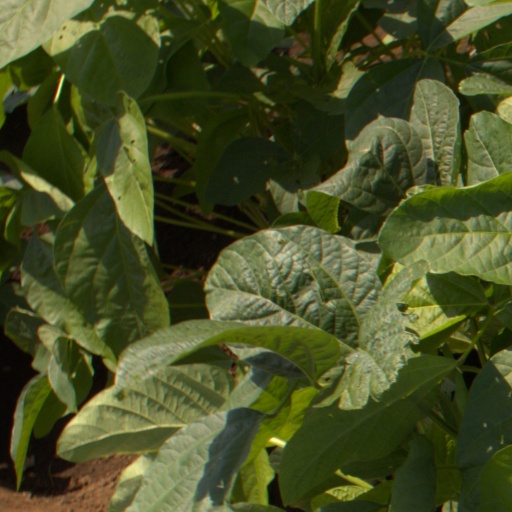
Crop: soybean